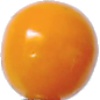
Label: Physalis 1